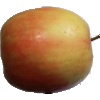
Label: Apple Pink Lady 1